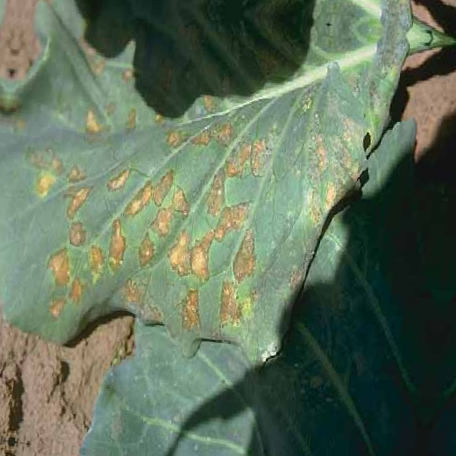
Label: Downy Mildew